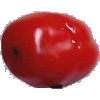
Label: Tomato 2